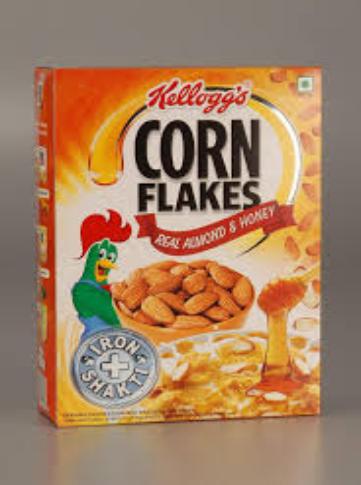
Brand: Honey Nut Corn Flakes
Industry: Food